Contemporary Debates in Aesthetics and the Philosophy of Art

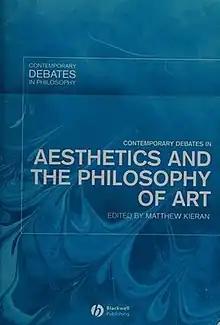

Contemporary Debates in Aesthetics and the Philosophy of Art is a 2005 book edited by Matthew Kieran in which pairs of authors dispute central topics in philosophy of art.